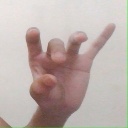
अक्षर: ओ